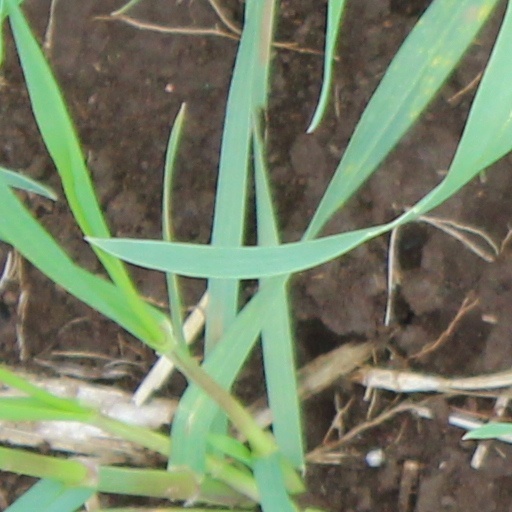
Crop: wheat